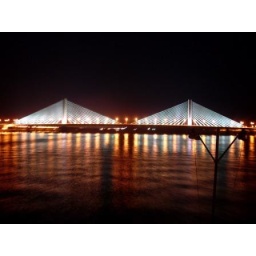
26032009 a bridge over the river nile